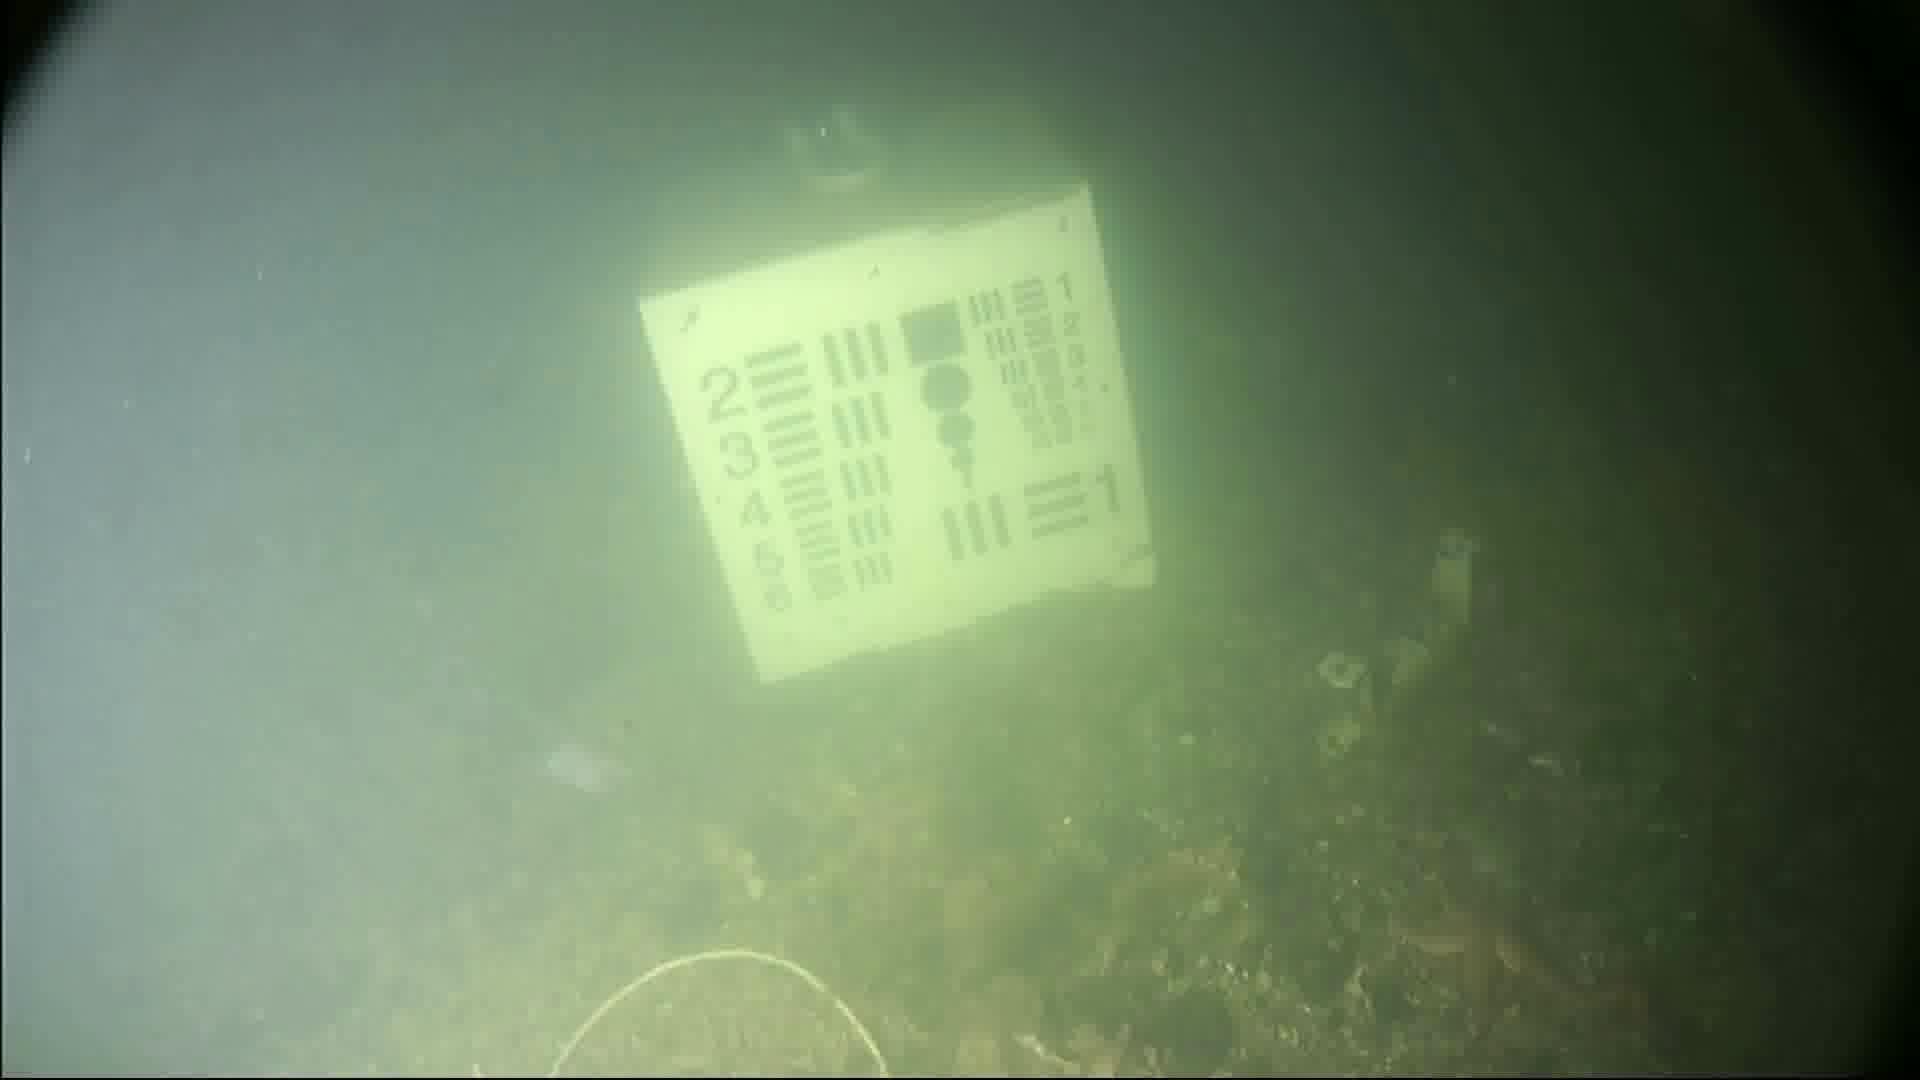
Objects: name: starfish
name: jellyfish